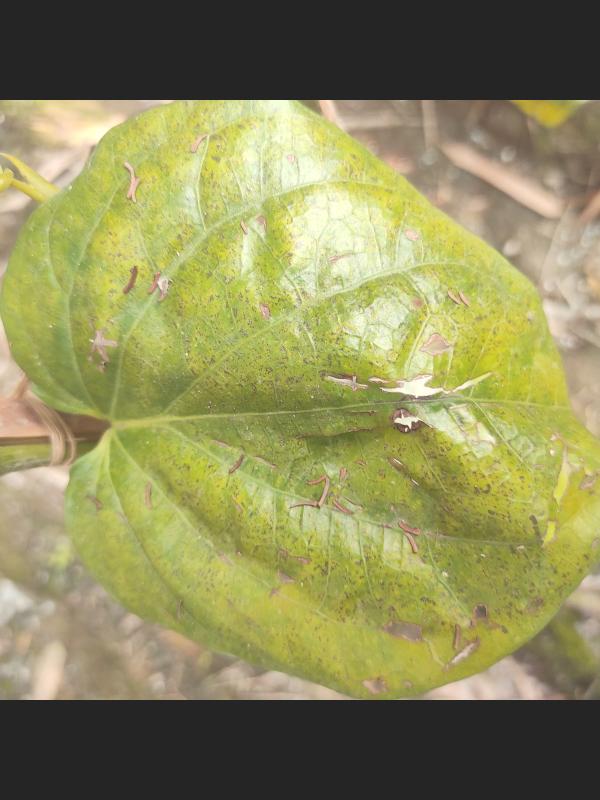
Label: Fungal_Brown_Spot_Disease